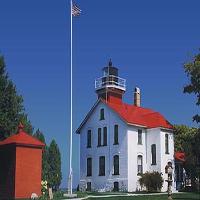
Weather: sun or clear